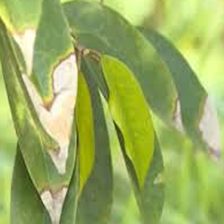
Label: anthracnose_disease